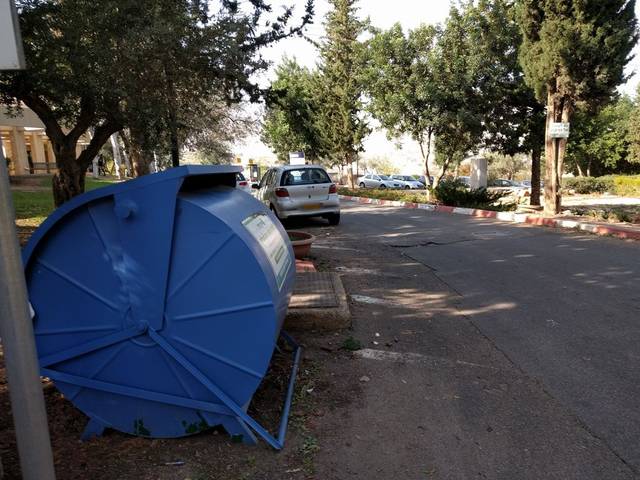
Region: Israel
Coordinates: 32.915, 35.284